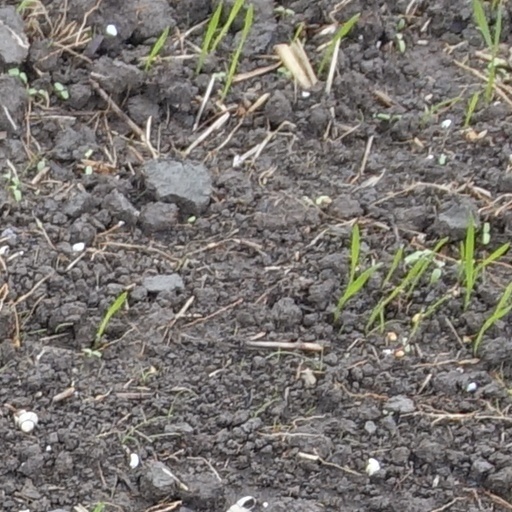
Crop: wheat